Minsener Oog

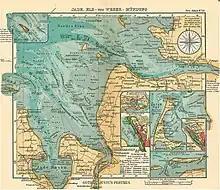
On a 1906 map only the "Minsener Sand" lighthouse is shown

Minsener Oog was formed from the Minsener Oog sandbanks and the "Olde Oog" or "Steen Plate" sandbank, 200 to 300 metres to the south. In 1906 the Wilhelmshaven Marine Construction Authority erected groynes and embankments on the Olde Oog and dams to prevent the channel of the River Jade from silting up. This was intended to keep the channel to Wilhelmshaven clear of sand drifting from east to west, especially for the fleet of the German Imperial Navy. On the original 7 km sand bank of Olde Oog there was a small area of dunes, as on Minsener Oog. By building long connecting groynes the sand was held back and formed a "fore-dune" which quickly established itself as a breeding ground for seabirds.